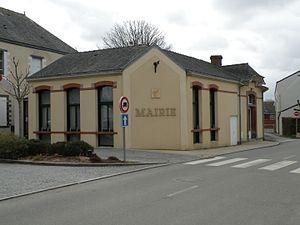
Mairie de La Chevallerais.
La Chevallerais est une commune de l'Ouest de la France, située dans le département de la Loire-Atlantique, en région Pays de la Loire.